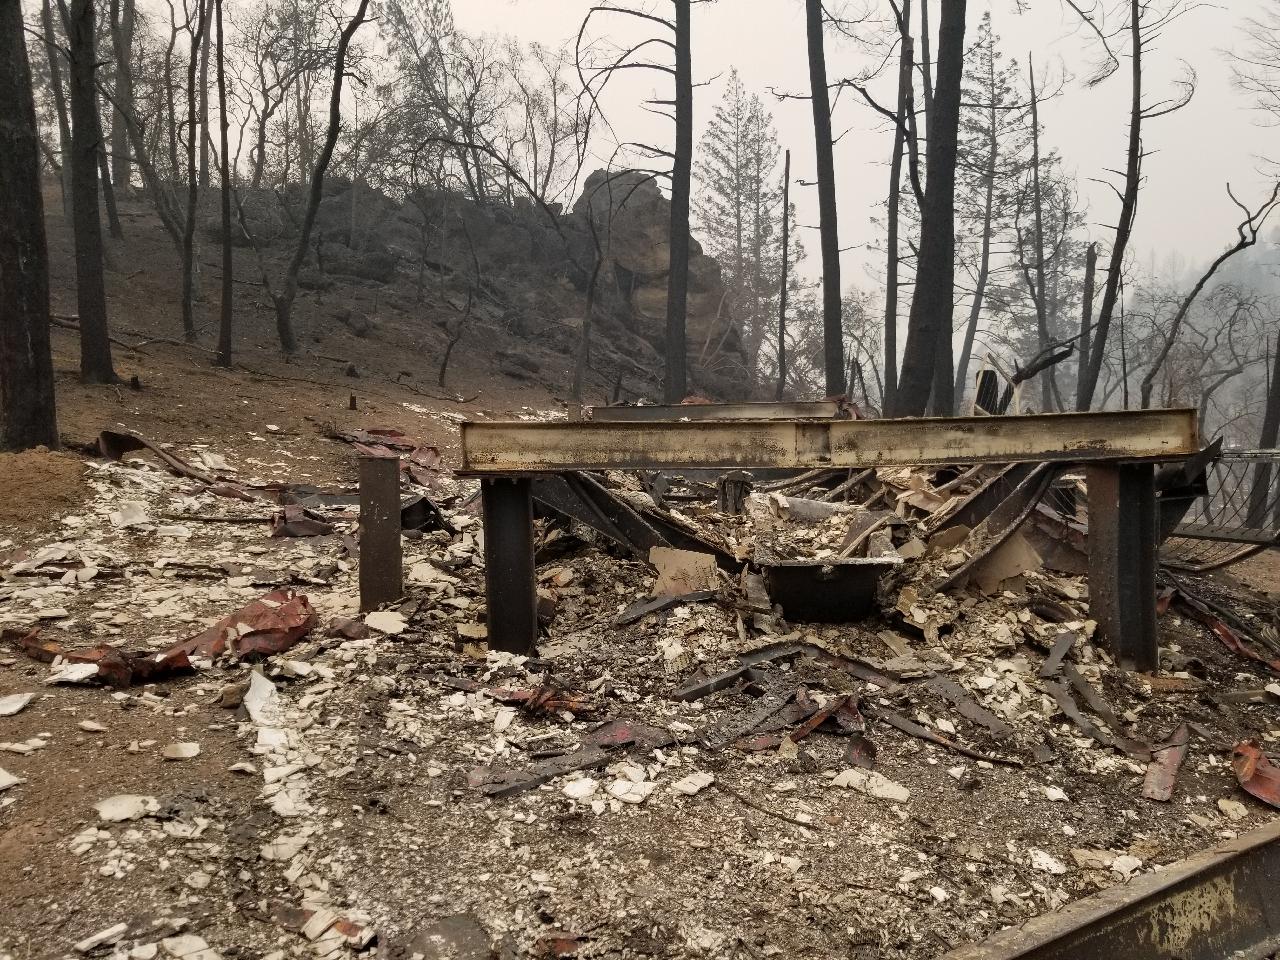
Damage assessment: destroyed